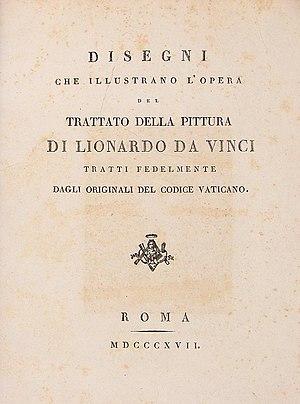
Le Trattato della pittura, ou Codex Urbinas, est un traité écrit par Léonard de Vinci.